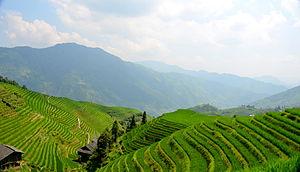
Les rizières en terrasses de Longsheng, également appelées rizières en terrasses de Longji, sont des rizières situées dans le comté de Longsheng, à environ 100 km de Guilin, dans la région autonome de Guangxi, en Chine.